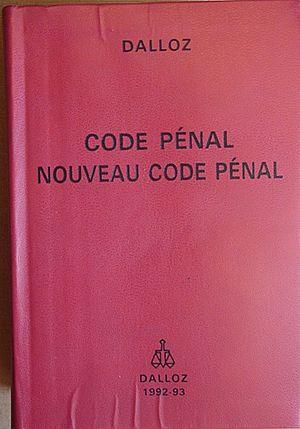
Le Code pénal de 1810 a été mis en place par Napoléon Bonaparte le 12 février 1810 et a été d’abord publié en reprenant le titre du code pénal de 1791 qu'il remplaçait, puis aussitôt renommé. Ce nouveau code, promulgué le 3 juin 1810, ré-introduit notamment la prison à perpétuité et la marque au fer rouge, qui avaient été abolis par le code pénal de 1791.
Le code pénal est la codification du droit pénal français. Il est entré en vigueur le 1ᵉʳ mars 1994 pour remplacer le code pénal de 1810, et qu'on appelle désormais le code pénal ancien dans les rares décisions devant encore l'appliquer.